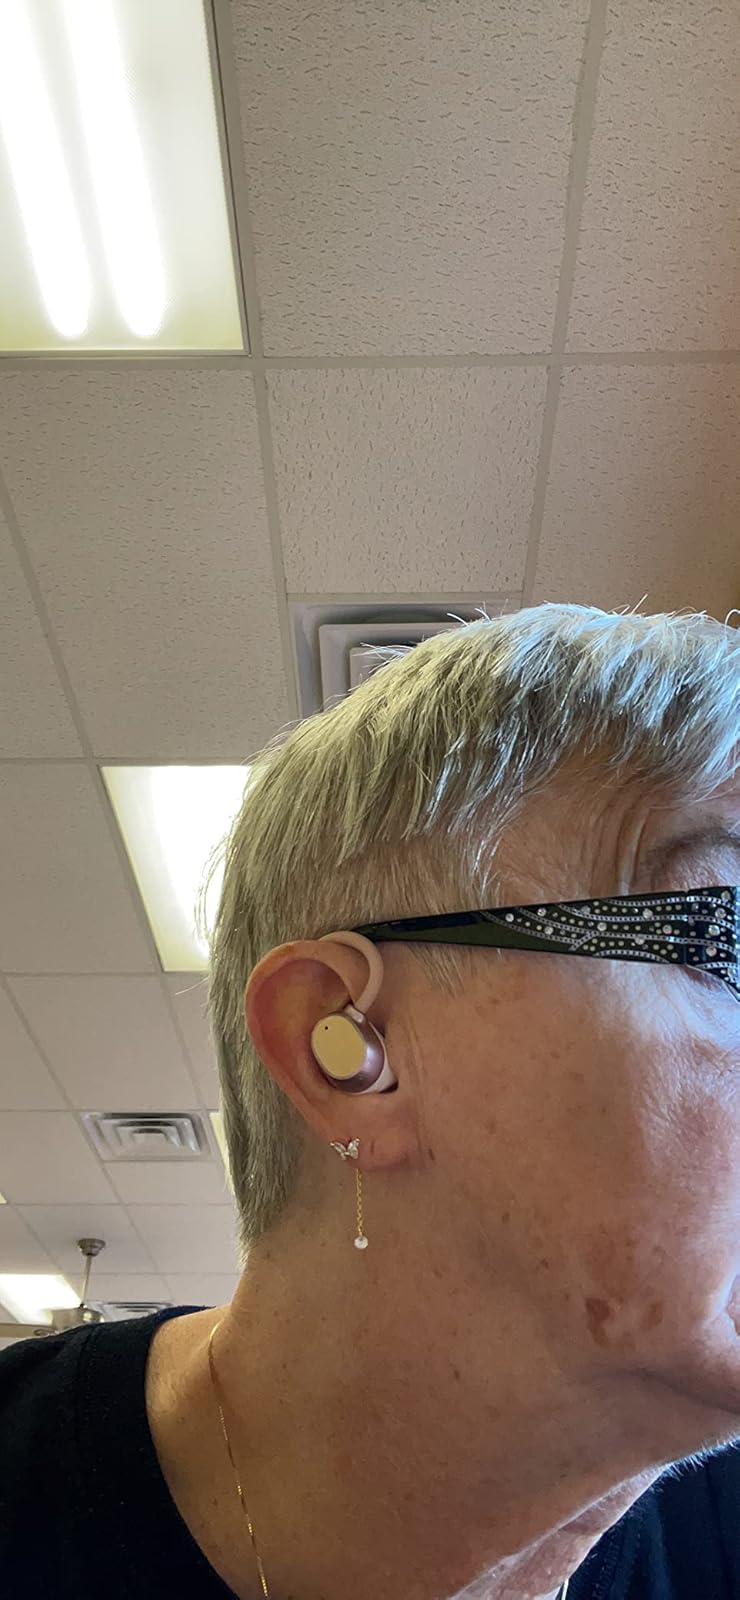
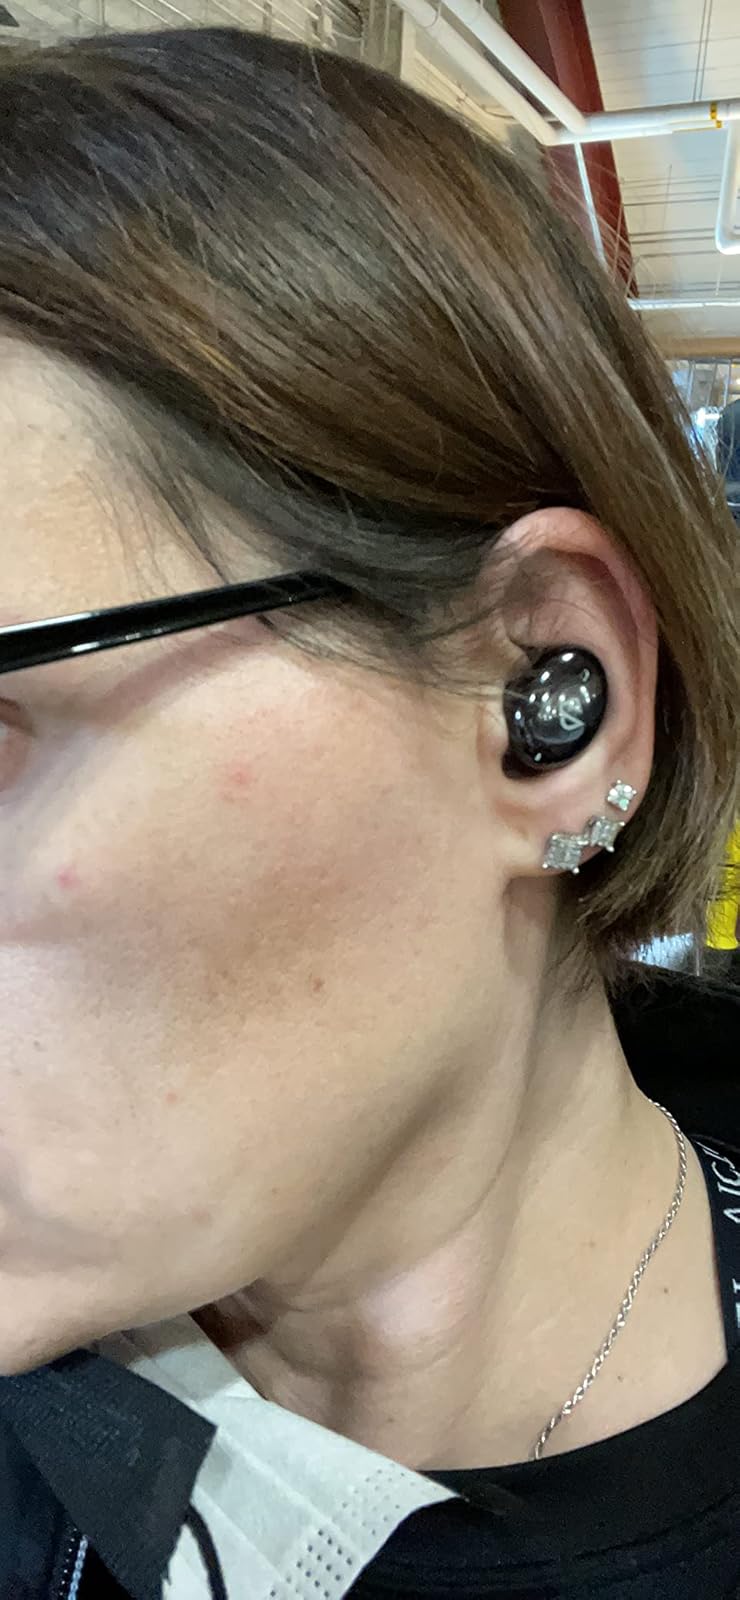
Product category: earbuds
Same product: no